Miseno

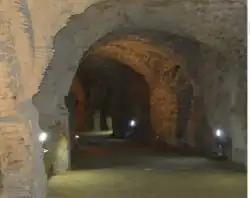
Grotta della Dragonara

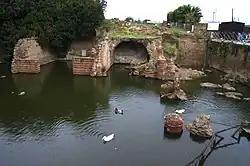
Sacellum of the Augustales

The ancient town including the naval barracks lies below the modern one and hence its layout is poorly understood. Most research has therefore been on the nearby coastal villas which included the fishponds, private harbours and docks in "opus caementicium". Nevertheless a rich resource of inscriptions documenting the population has been found particularly in the necropolis.